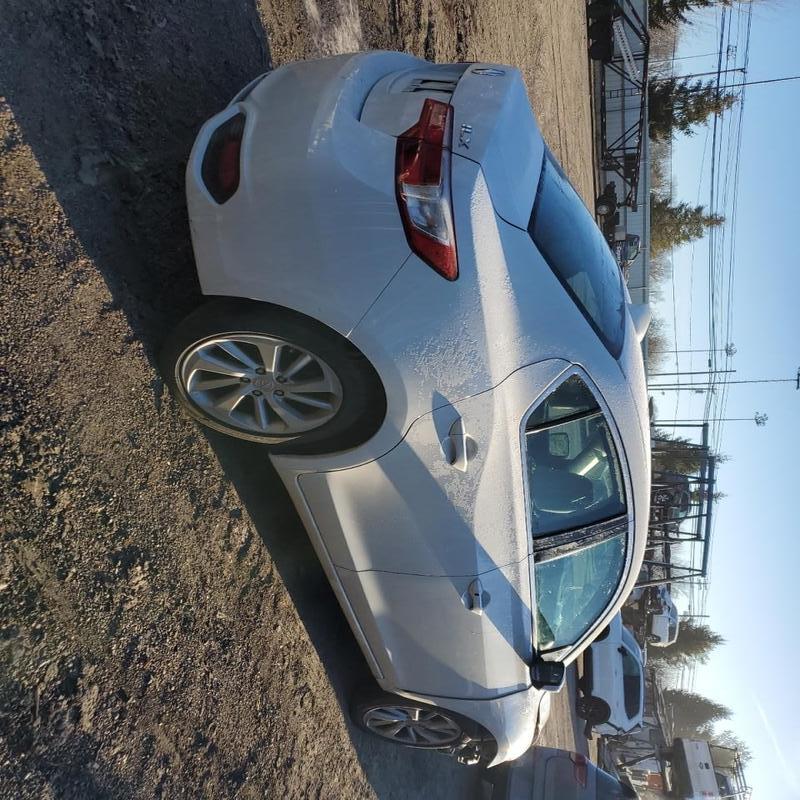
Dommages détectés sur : aile avant droite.
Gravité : mineur